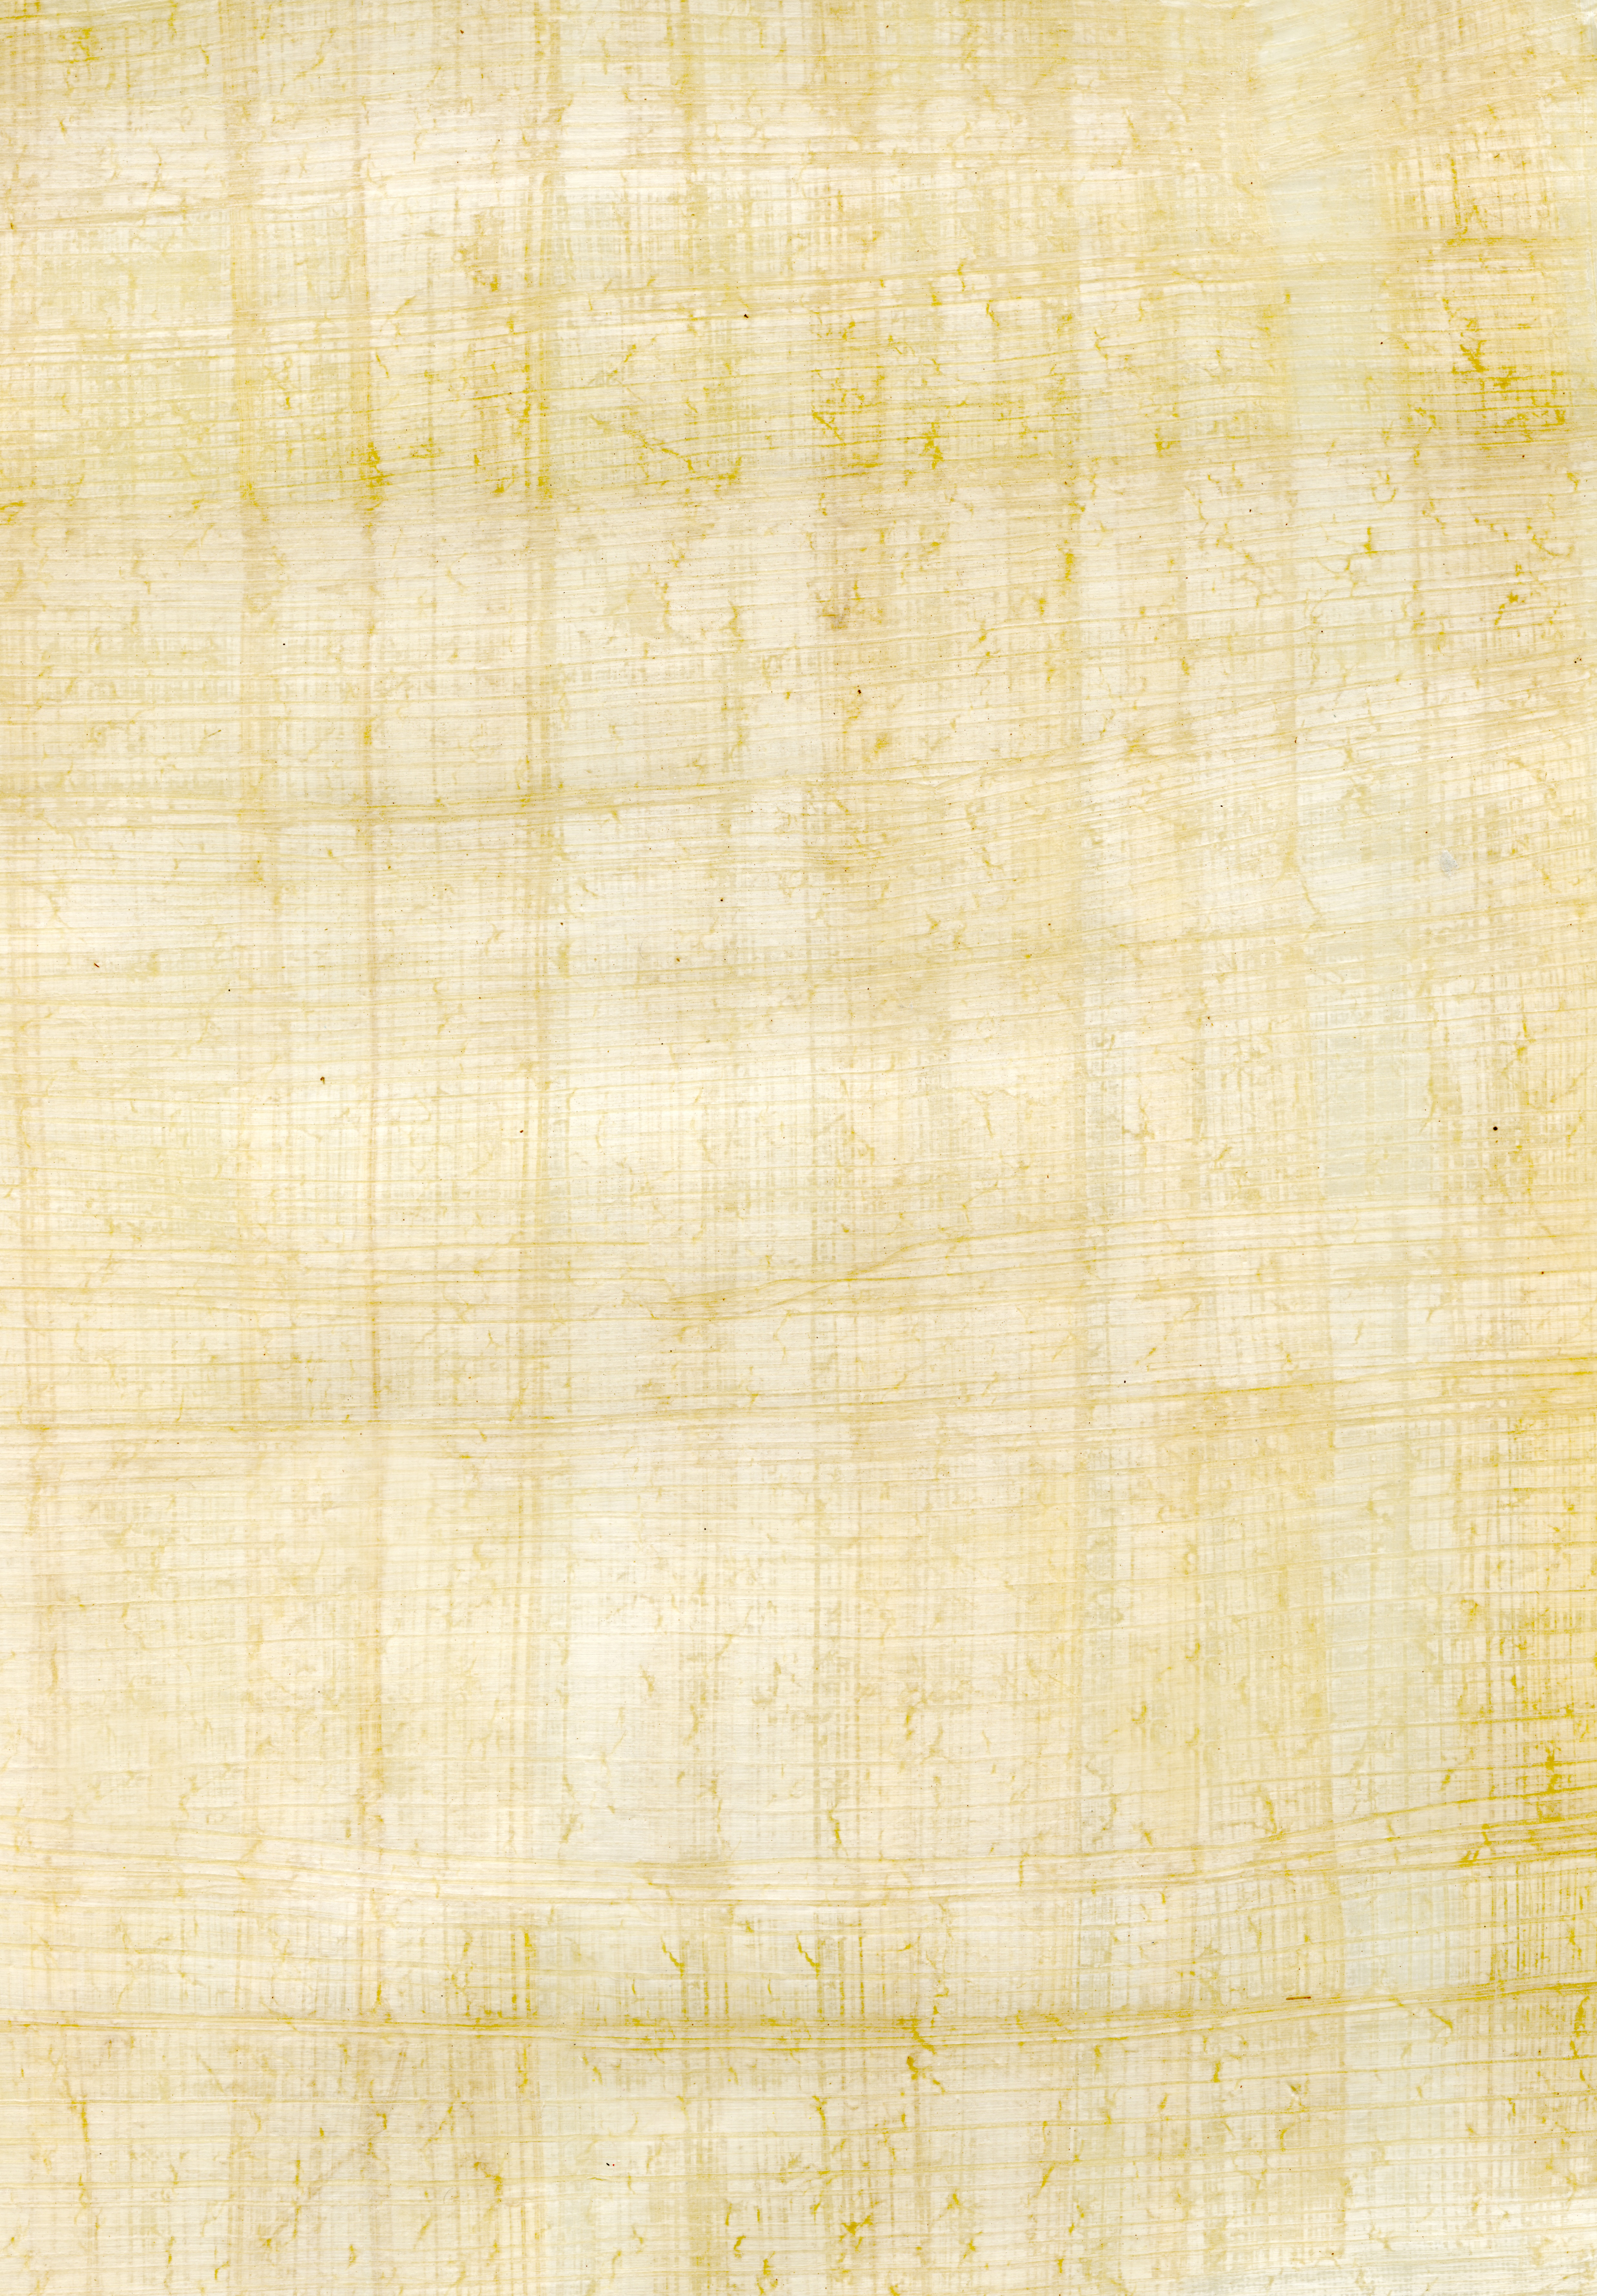
structure, wood, antique, texture, old, arch, pattern, line, yellow, paper, parchment, background, letters, handmade, thin, papyrus, rau, tinker, paper art, old paper, handmade paper, untitled, type of paper, creative paper